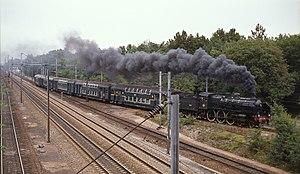
Un train spécial composé de voitures à deux niveaux ex Etat et tracté par la 230 G 353, passe la bifurcation des Ambassadeurs à Achères le 19 septembre 1982.
Les Ten wheel de la série 230 PO 4201 à 4370 sont des locomotives à vapeur de la Compagnie du chemin de fer de Paris à Orléans. Elles ont été renumérotées 4-230G 201 à 270 par la SNCF.
La Voiture à étage État, est une voiture de chemin de fer construite en série pour l'administration des chemins de fer de l'État français.